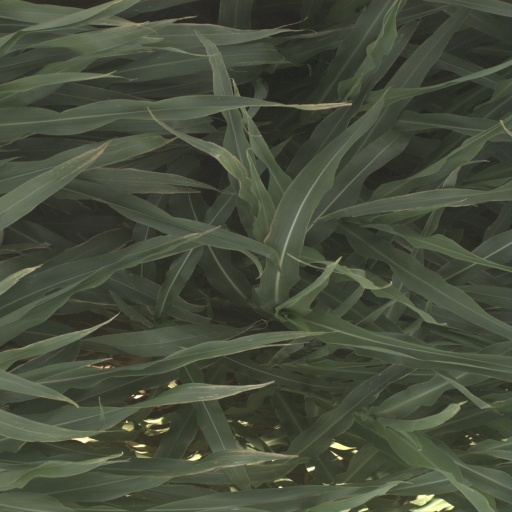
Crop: sorghum